Joe Brooks (actor)

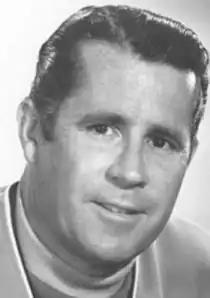
Publicity Photo of Joe Brooks

John Joseph Brooks Jr. (December 14, 1923 – December 5, 2007) was an American character actor, best known for portraying Trooper Vanderbilt, the near-sighted soldier, in "F Troop". He was born and died in Los Angeles, and began his acting career after graduating from high school; he had his first speaking part in the 1944 John Wayne film, "The Fighting Seabees". During World War II, Brooks put his acting career on hold and served his country fighting in the South Pacific. He then returned to California and continued to act, mainly as an extra and in bit parts until he was called to audition for the role of Vanderbilt. His career spanned some 22 movies and numerous television appearances over 40 years. His other credits include the films "East Of Eden" (1955), "Tall Man Riding" (1955), "The Young Lions" (1958), "Born Reckless" (1958), "Flaming Star" (1960), "Robin and the 7 Hoods" (1964), "Batman"(1968),"Pursuit" (1972), "The Bad News Bears" (1976), "Gremlins" (1984), and "Eye of the Tiger" (1986), and the TV shows "Rawhide", "The Six Million Dollar Man", "Bewitched", "The Munsters", and "Cheyenne".